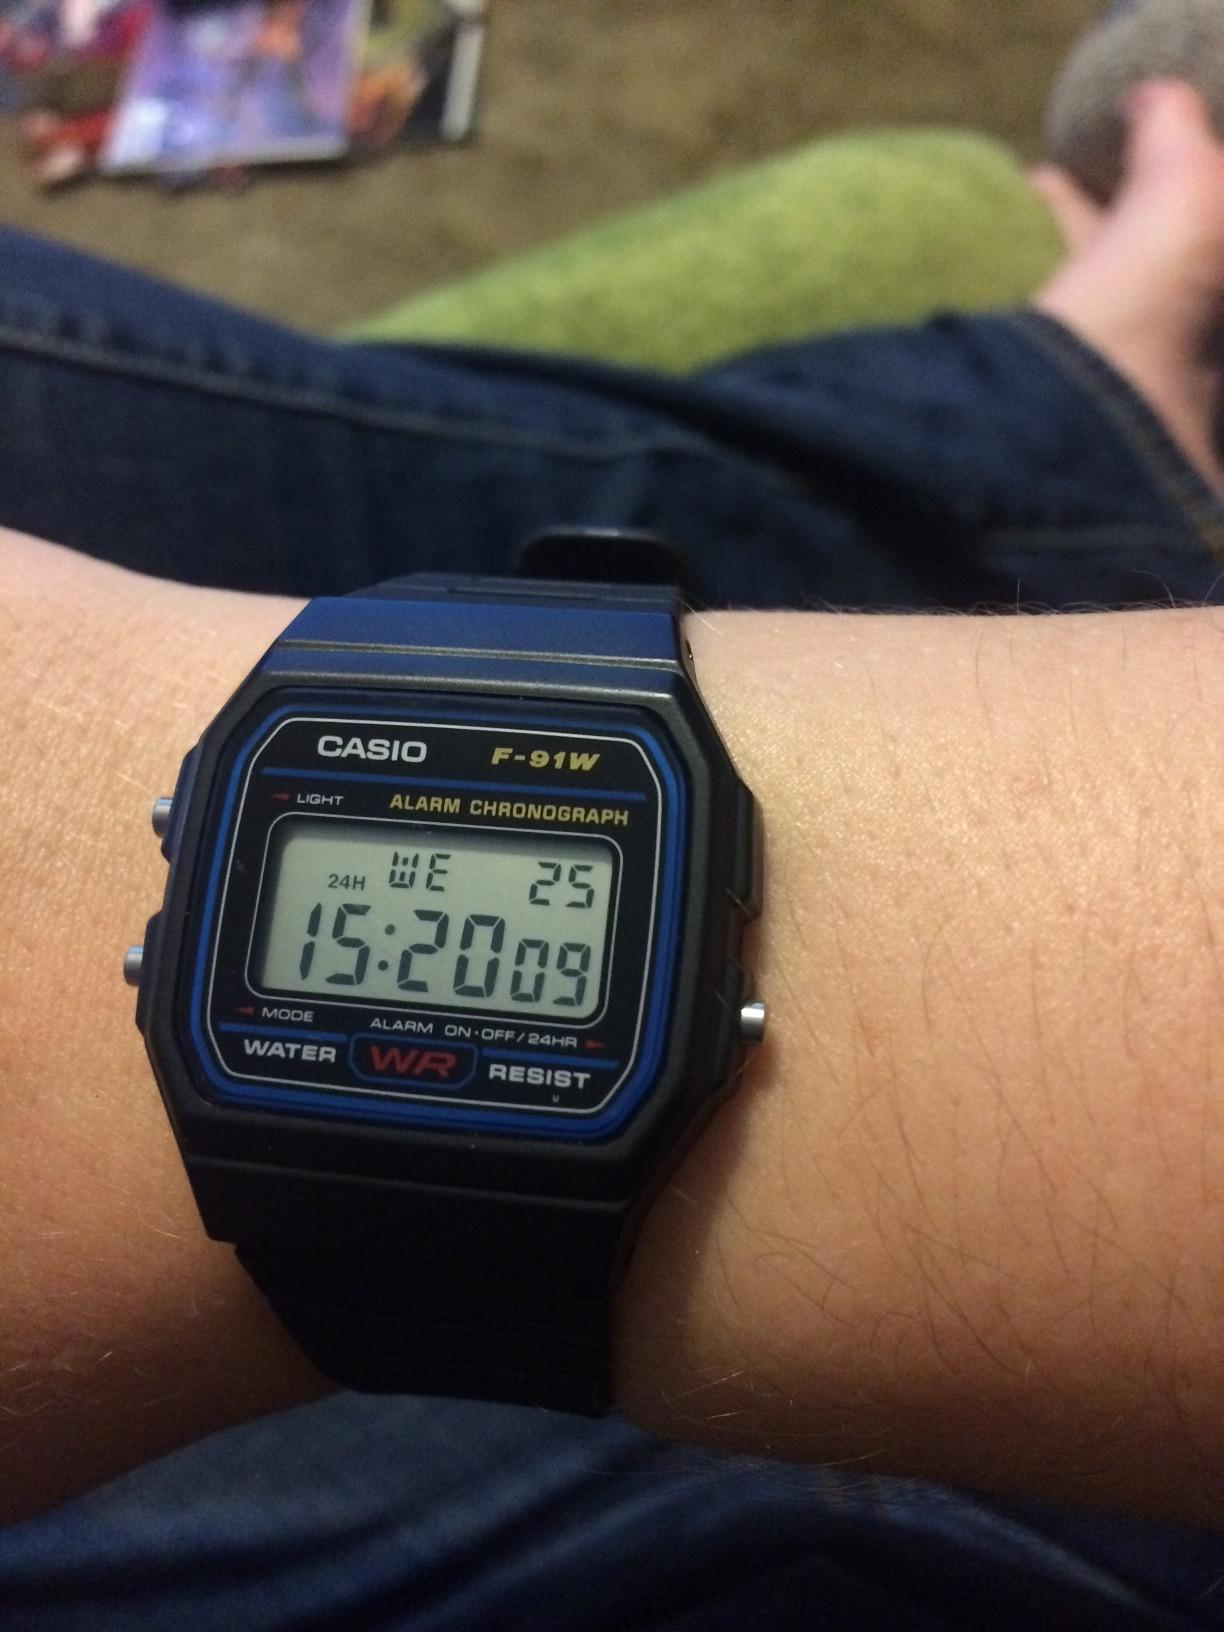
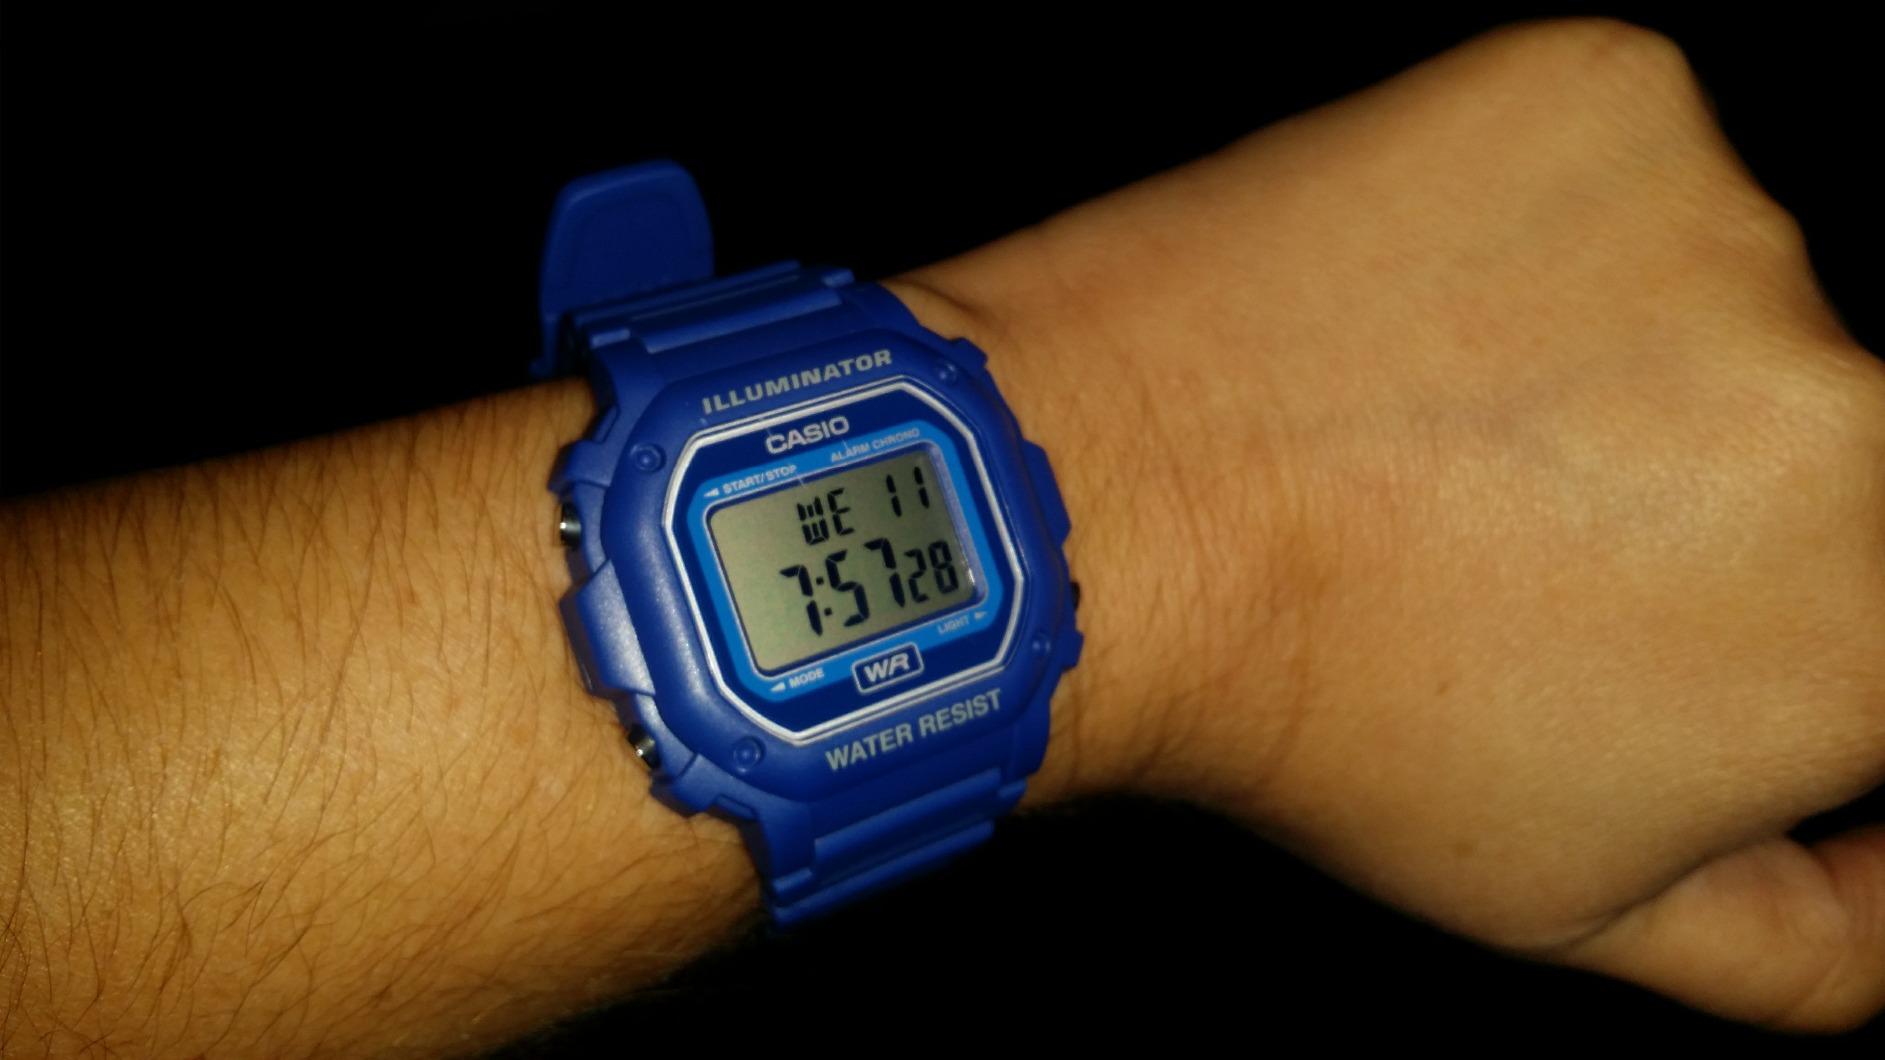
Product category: accessories_watch
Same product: no